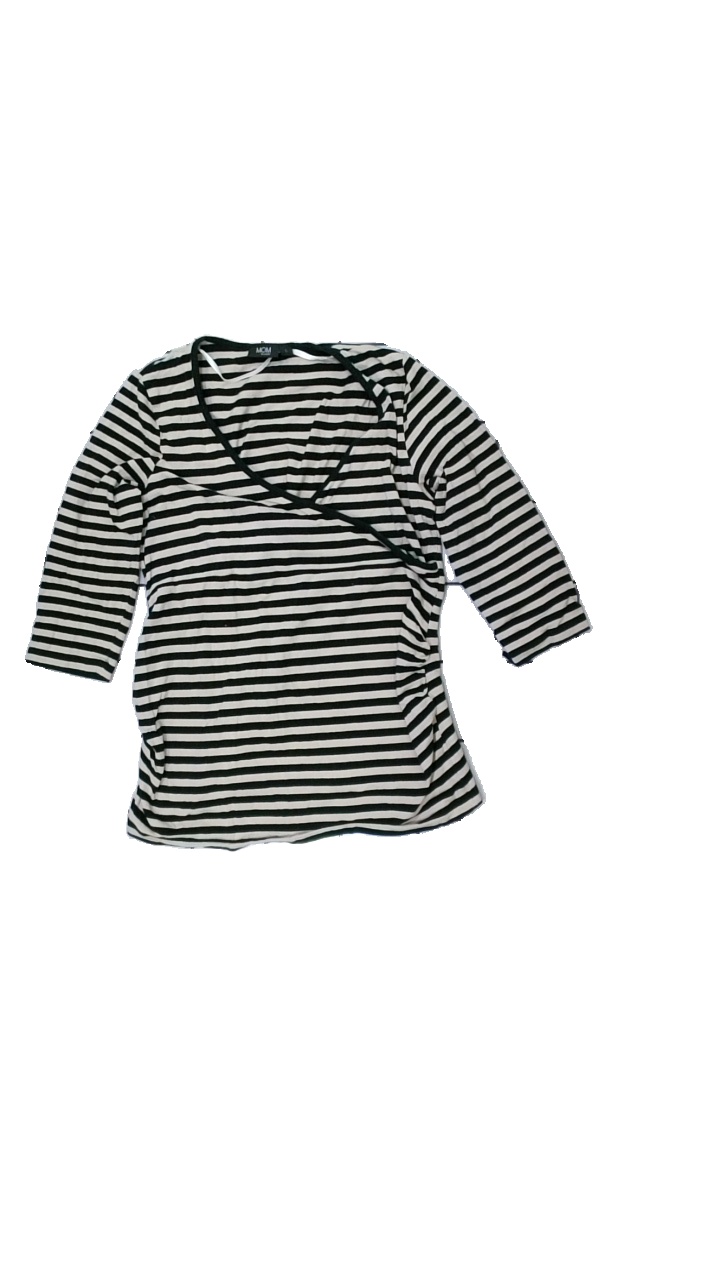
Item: Top (Ladies)
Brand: Lindex
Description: randig top
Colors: Beige, Black
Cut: V-collar
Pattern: Striped
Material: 100% bomull
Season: All
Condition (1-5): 2
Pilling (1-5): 1
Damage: nopprigt
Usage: Export
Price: <50